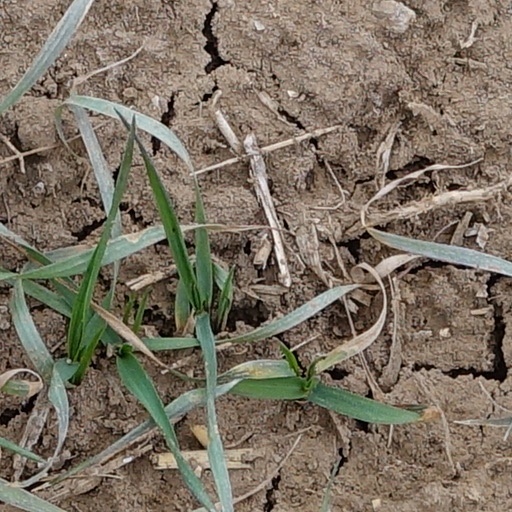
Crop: wheat